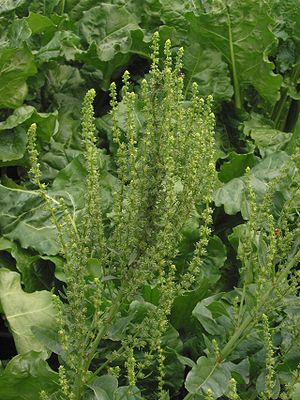
Bede-slægten
Blomstrende Sukkerroe (Beta vulgaris var. altissima)
Blomstrende Sukkerroe (Beta vulgaris var. altissima)
Bede-slægten er udbredt langs Europas, Nordafrikas og Vestasiens kyster frem til Indien. Det er én- eller toårige urter med opret vækst og tykke, hårløse blade. Blomsterne er samlet i endestillede, aksagtige nøgler. De enkelte blomster er små og bruskagtige. Frugten er en flad kapsel med et opspringende låg. Her omtales den art og de varianter, der er vildtvoksende i Danmark, eller som dyrkes her.